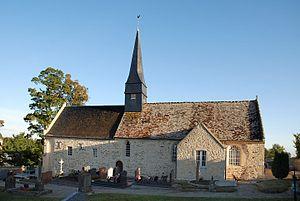
Fourches (Calvados)
Fourches est une commune française, située dans le département du Calvados en région Normandie, peuplée de 231 habitants.